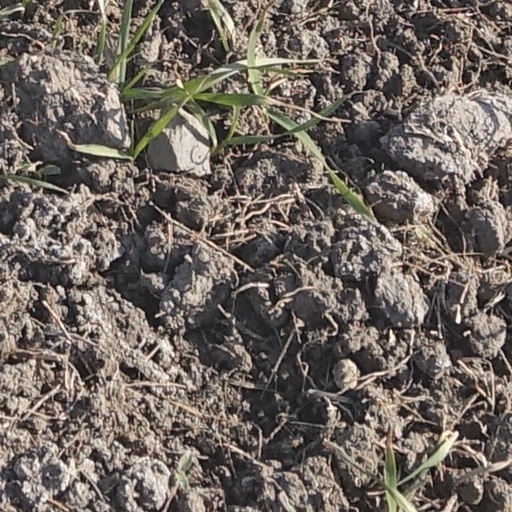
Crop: wheat